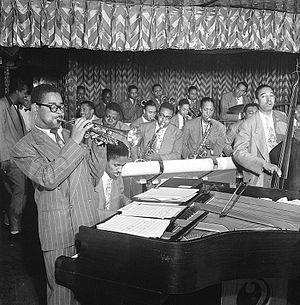
Manteca est un standard de jazz composé en 1947 par Dizzy Gillespie et Chano Pozo, et arrangé par Gil Fuller. Ce grand succès fondateur du jazz afro-cubain est considéré comme une révolution musicale de l'époque, et un des plus importants succès de Dizzy Gillespie.